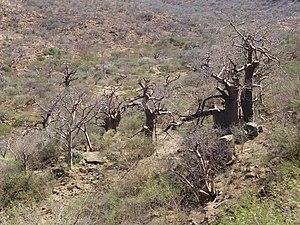
Ethiopie, région du Tigray